Batavia Stad Fashion Outlet

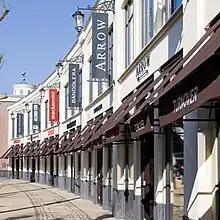

Batavia Stad Fashion Outlet is a factory outlet center located in Lelystad, Netherlands.